Bill 104, Quebec

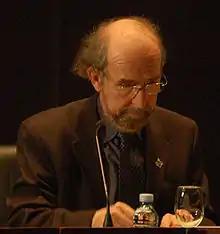
Gérald Larose, president of The Estates-General.

In June 2000, PQ Minister Louise Beaudoin announced the Estates-General on the Situation and Future of the French Language in Quebec. The aim of this major consultation was to renew the government's public policies on language protection. The report (French, a language for everyone) was made public in August 2001, and presented the government with 149 recommendations aimed at "ensuring the use, influence and quality of the French language in Quebec."